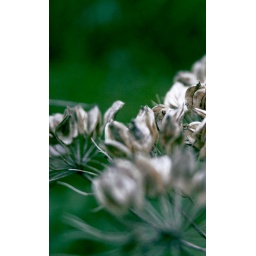
Fall flowers in green